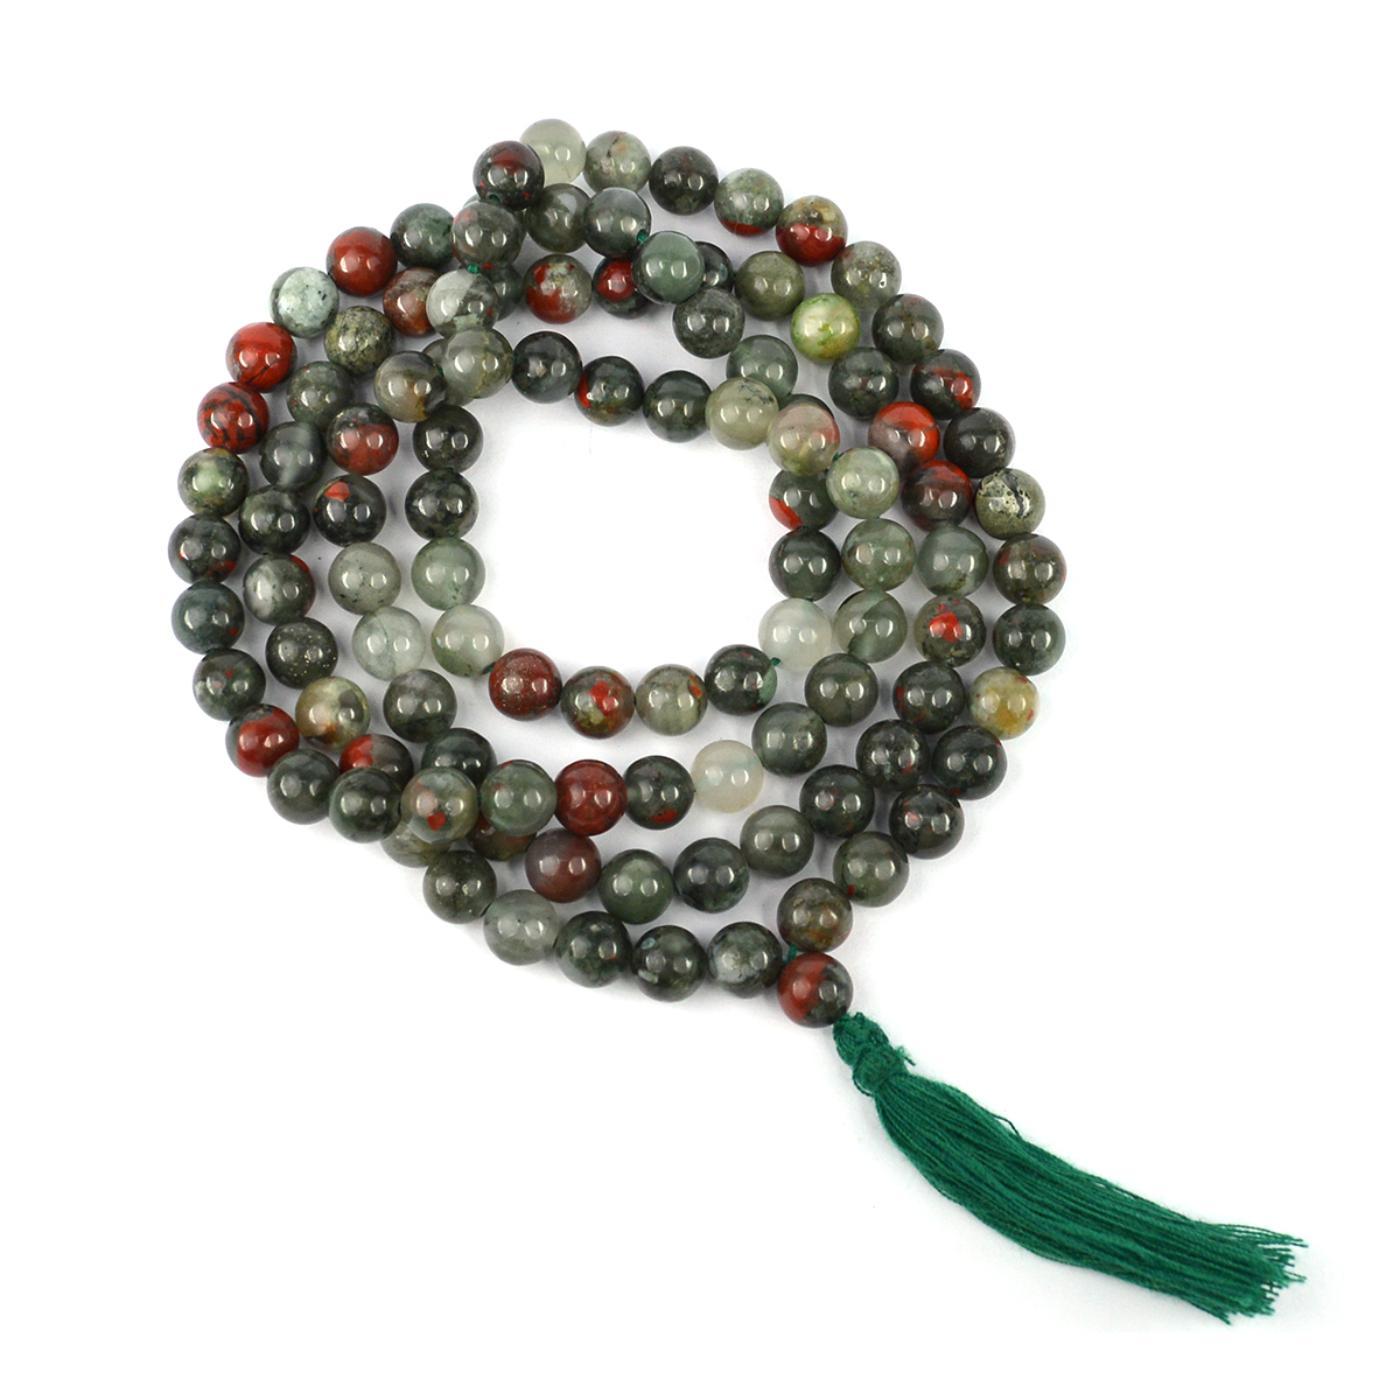
Reiki Crystal Products Natural Bloodstone African 8mm Mala 108 Round Bead Mala / Necklace for Reiki Healing and Crystal Healing Stone
Type: Necklaces & Pendants
Brand: Reiki Crystal Products
Price: Rs. 1299
Hand Made Natural Crystal Stone Mala / Necklace | Length : 32 Inch. | Stone Size - 8 mm | Shape Round | Number of Beads 108 | Charged By Reiki Grand Master & Vastu Expert
Features: Hand Made Natural Crystal Stone Mala / Necklace | Length : 32 Inch. | Stone Size - 8 mm | Shape Round | Number of Beads 108 | Charged By Reiki Grand Master & Vastu Expert,Natural Healing Crystal Stone Mala for Reiki Healing, Crystal Healing, Numerology, Tarot, Astrology & Feng Shui,100% Authentic, Original and Natural Healing Stone / Crystal Mala - small holes, crack marks on the surface or inside the stones are often visible,Material : Natural Healing Stones See Images & Product Description For Healing Properties /Advantages,Stylish Party-Daily-Office-Casual Wear Reiki Healing Stone Mala / Necklace for Men, Women, Boys, Girls. Best for Gifting & Personal Use.
Included: Pack Of 1 X Bloodstone African 8mm Mala